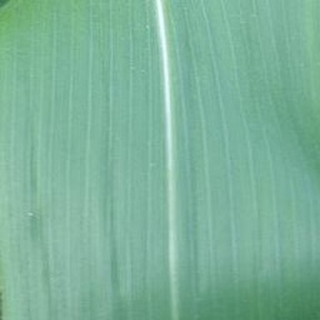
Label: healthy_corn